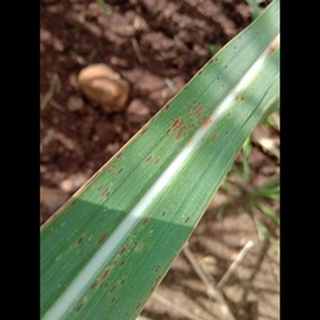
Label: sugarcane_rust